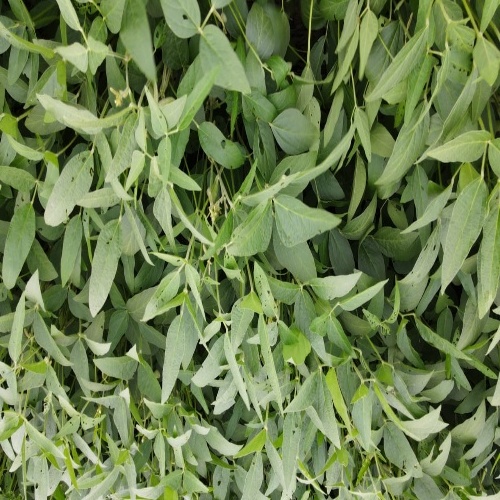
Label: Diabrotica_speciosa